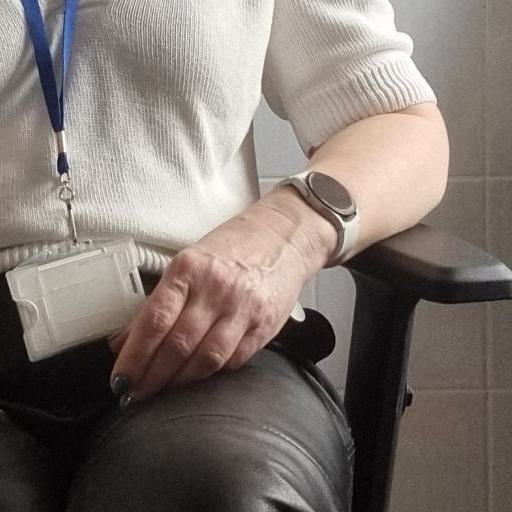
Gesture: no_gesture